1832 United States presidential election

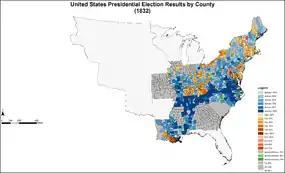
Results by county explicitly indicating the percentage of the winning candidate in each county. Shades of blue are for Jackson/Van Buren (Democratic), shades of orange are for Clay (National Republican), shades of red are for Wirt (Anti-Masonic), and shades of green are for Jackson/Barbour (Democratic).

Jackson rode into office in 1828 on the strength of a coalition that included southern opponents of the Tariff of 1828, western advocates of internal improvements, many former Democratic-Republicans, and some former Federalists. Henry Clay predicted this unwieldy marriage of disparate and in many cases hostile interests would soon collapse under the pressures of office. Clay determined to split the Jacksonian party on the issue of the American System by engineering a confrontation over the Second Bank of the United States. He persuaded the president of the bank, Nicholas Biddle, to request recharter a full four years early in order to coincide with the presidential election. As expected, Jackson vetoed the recharter bill and issued a stinging veto message criticizing the bank's interference in national politics. Clay predicted the president's hostility to the nationalist economic program would prove unpopular with voters, particularly in Pennsylvania where the bank was headquartered, and hand the Anti-Jacksonians victory at the polls.